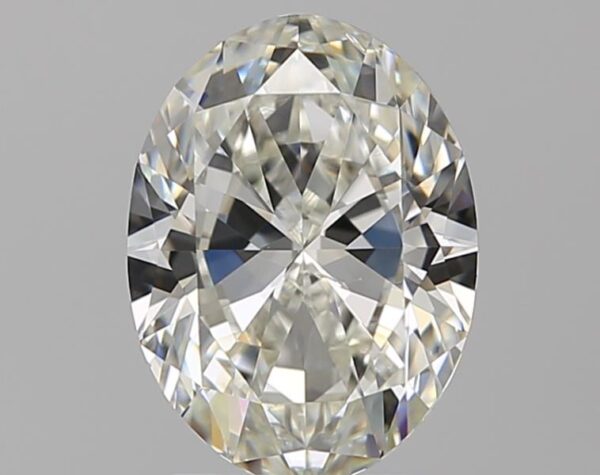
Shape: oval
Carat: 1.7
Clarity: SI1
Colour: I
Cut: EX
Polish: EX
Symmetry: EX
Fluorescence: N
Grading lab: GIA
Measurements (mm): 9.06 x 6.7 x 4.09